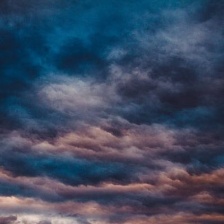
Cloud type: Altostratus